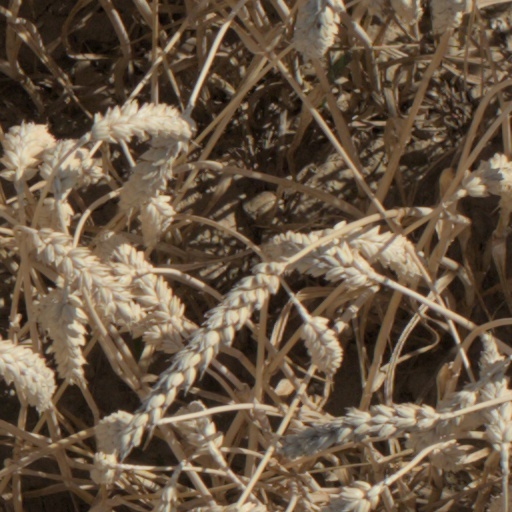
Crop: wheat